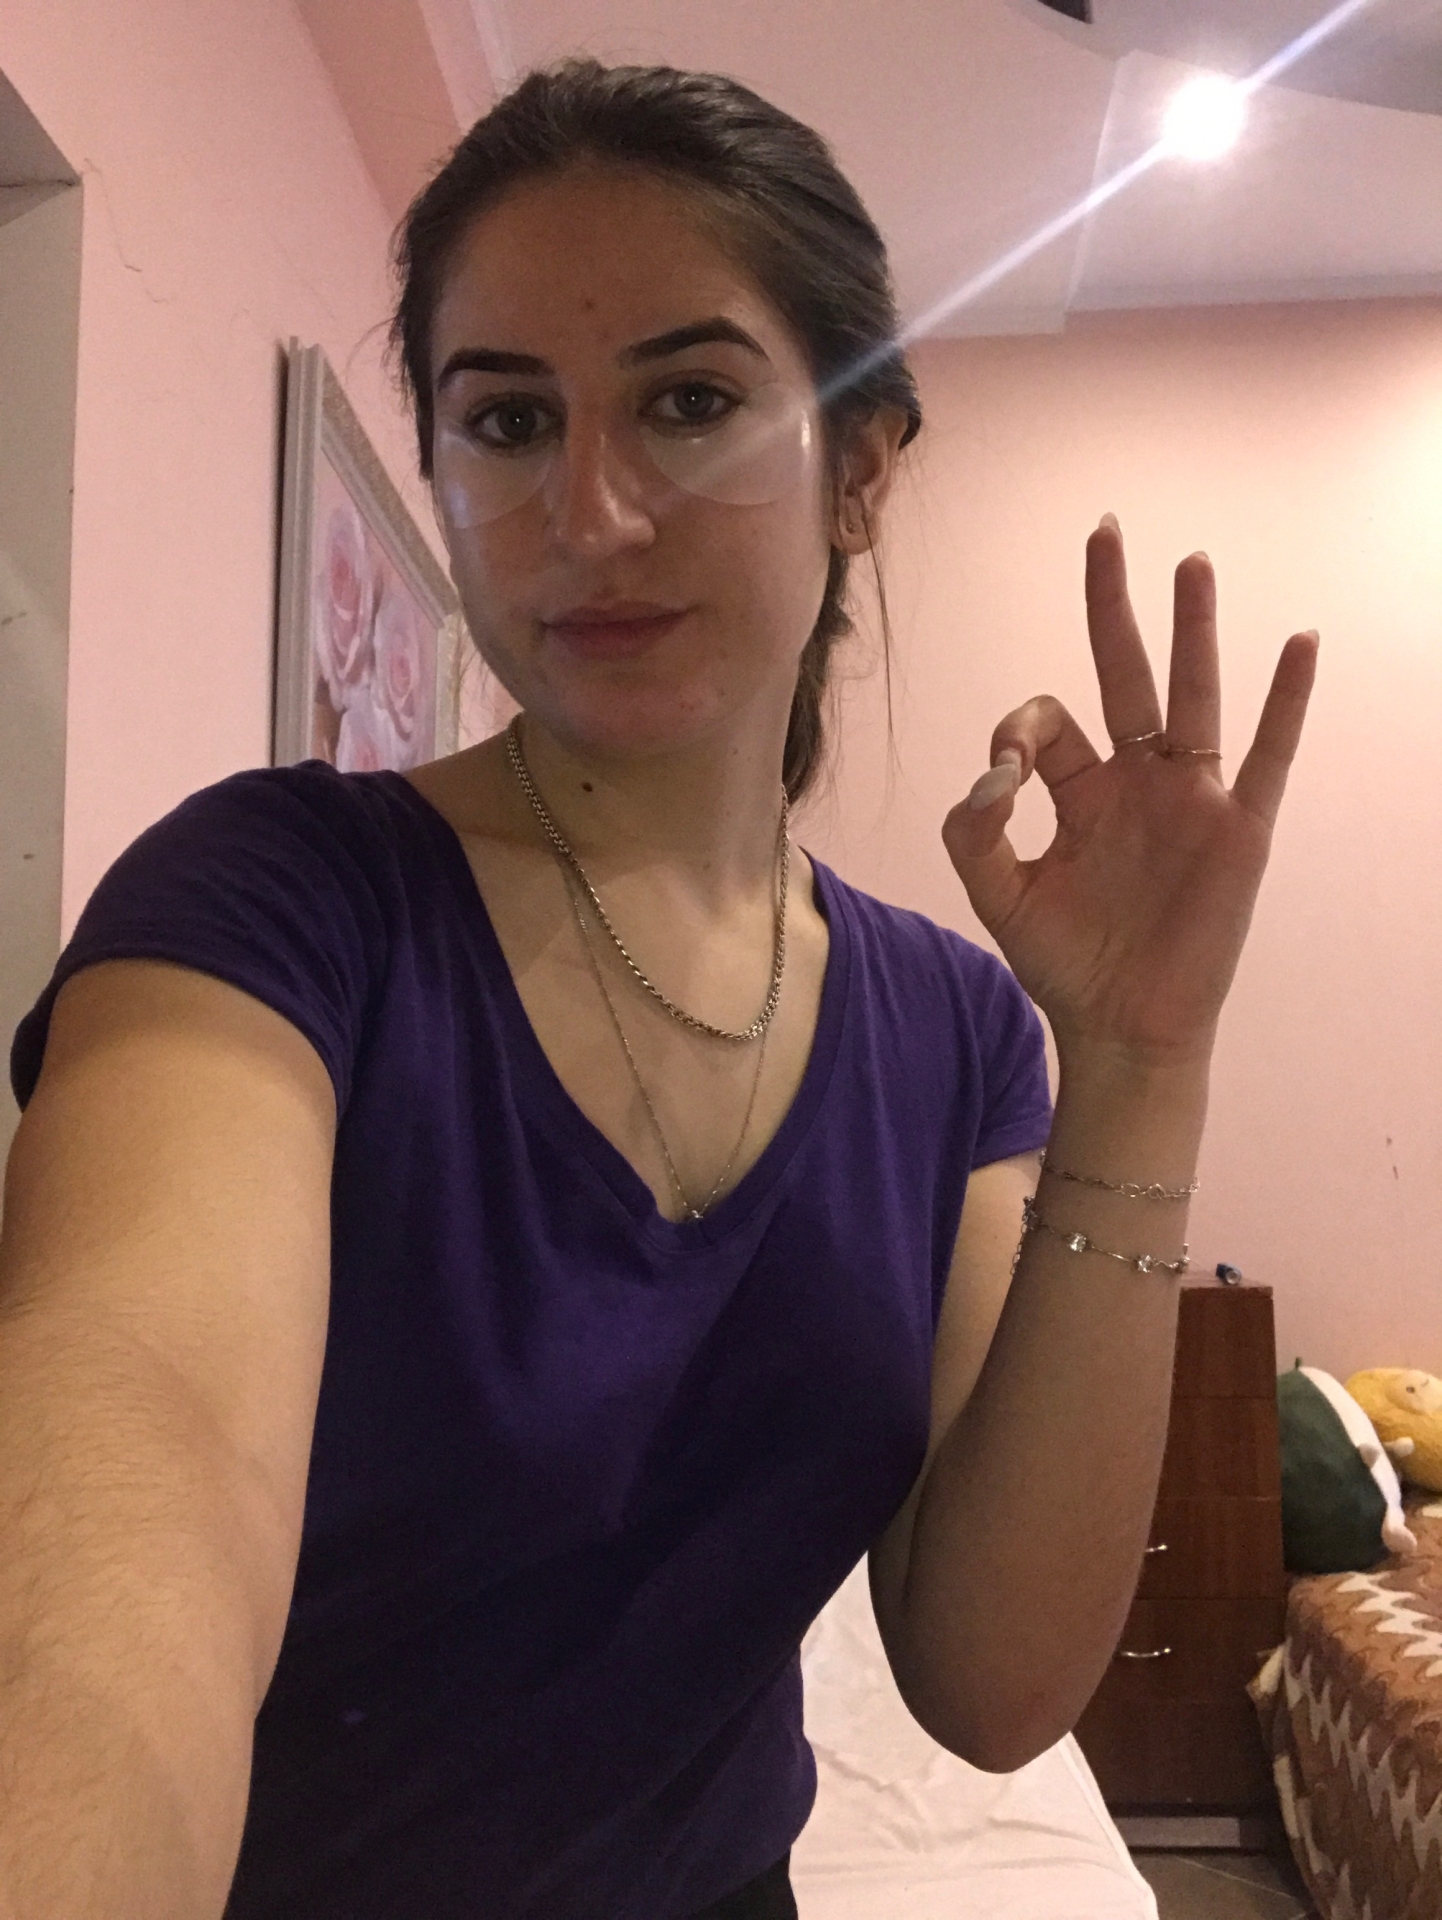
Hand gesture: ok